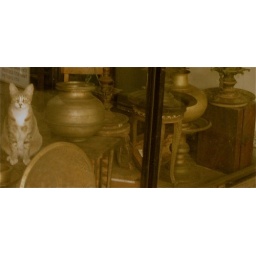
cat in a shop window